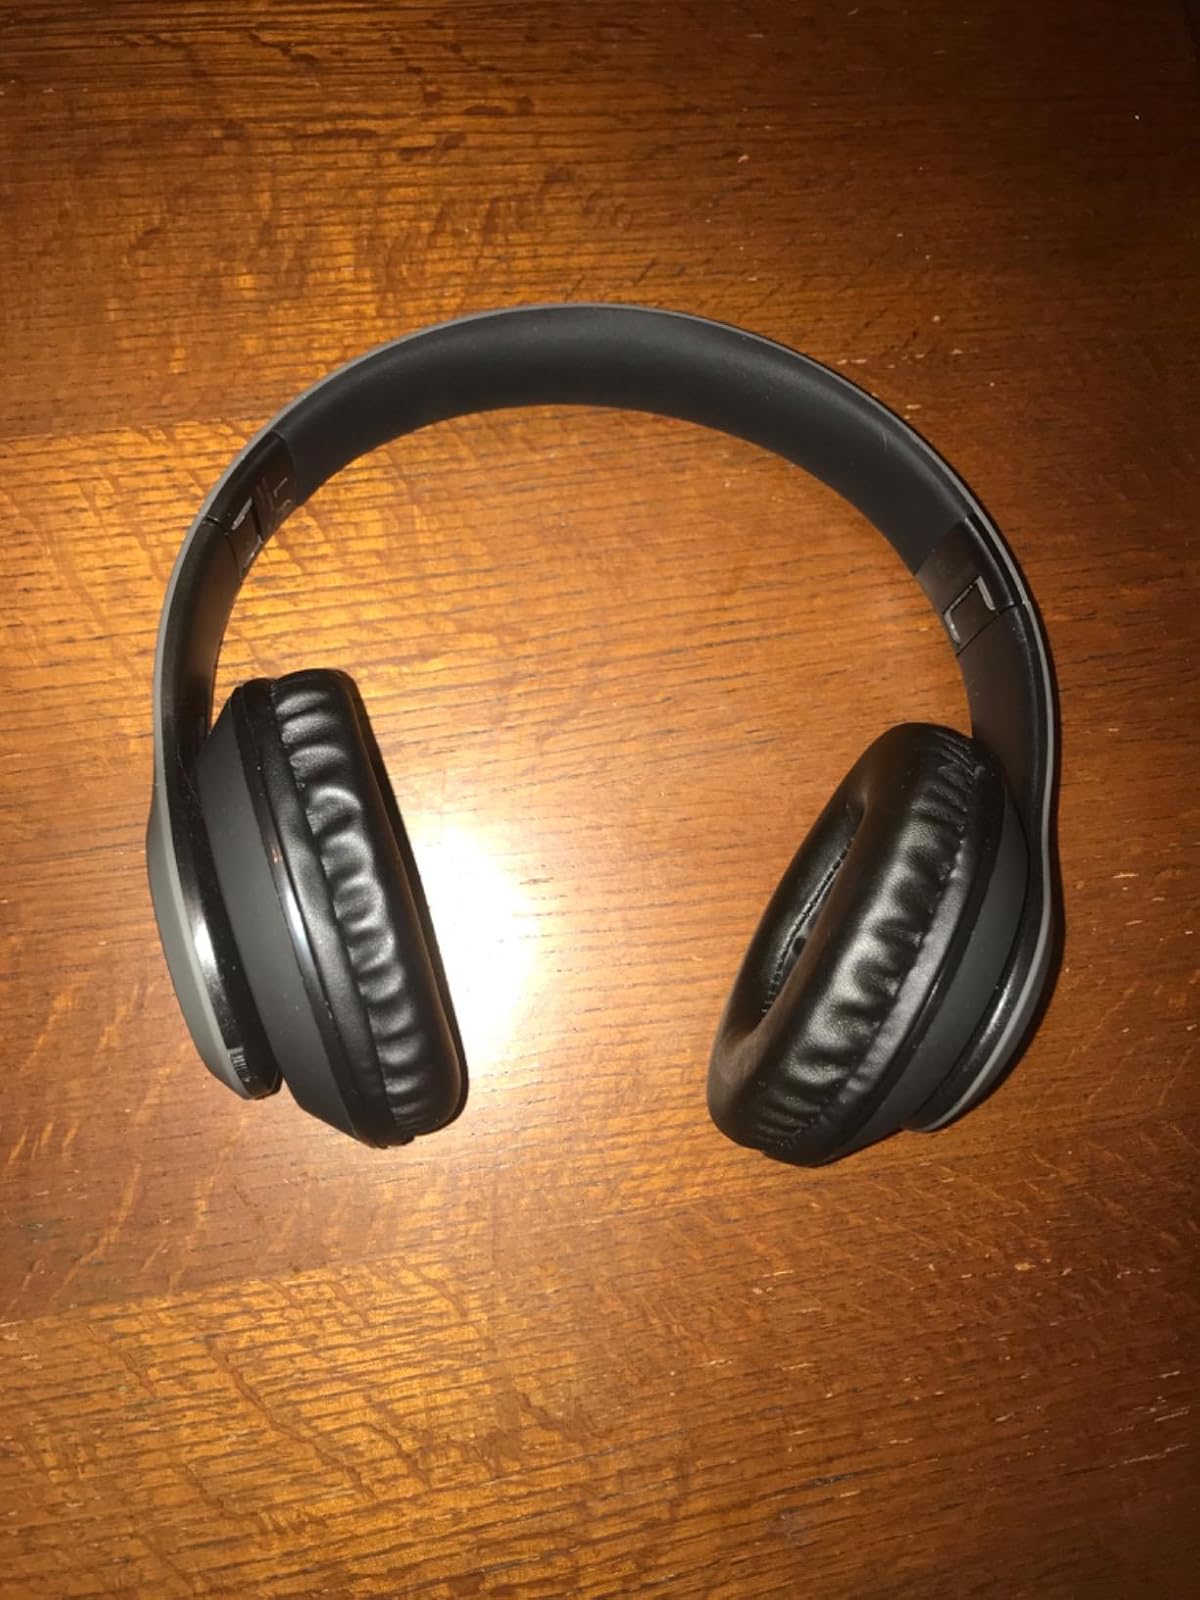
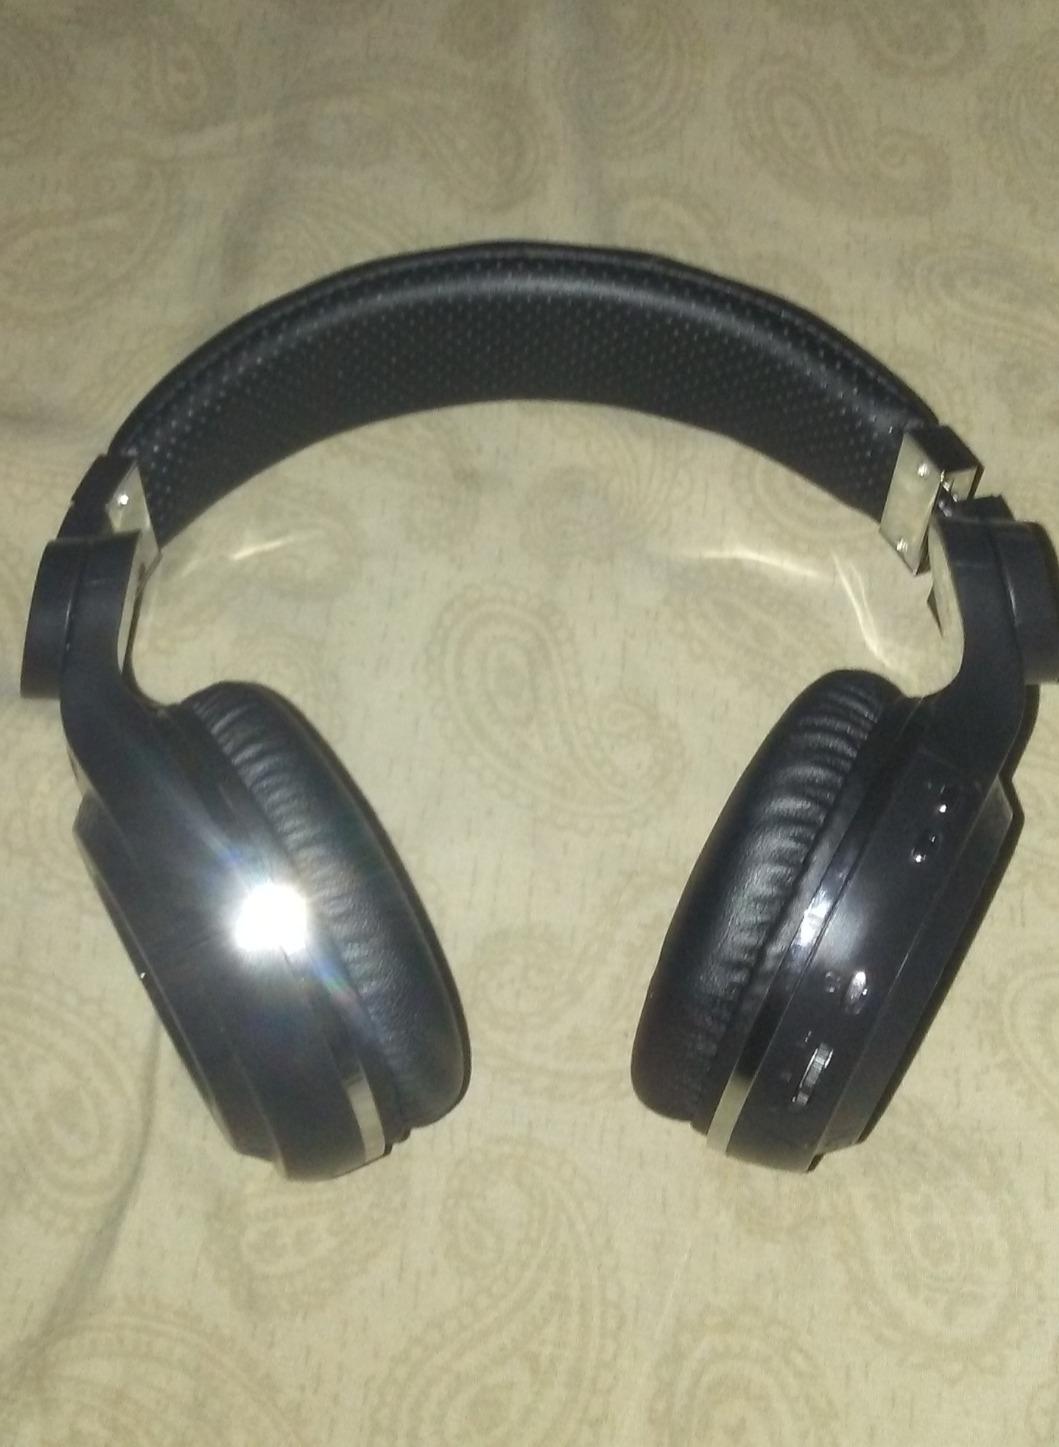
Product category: headphones
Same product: no